Abdullah (Tintin)

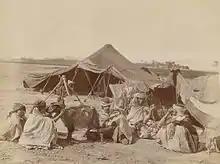
A Bedouin camp in 1958.

Abdullah reappears in the series' nineteenth album, "The Red Sea Sharks", in 1958. Emir Ben Kalish Ezab, under threat of insurrection, takes him away from the Khemed and sends him to Marlinspike Hall, where he is placed under the care of Tintin and Haddock. Tintin and Haddock learn of this by surprise when they return from the cinema: not only has the young prince been playing practical jokes to the detriment of his guests, but he has also brought his entourage, who have set up their Bedouin camp in the castle's grand salon. Exasperated, Tintin and Haddock agree to return to Khemed to escape the young prince's misdeeds.